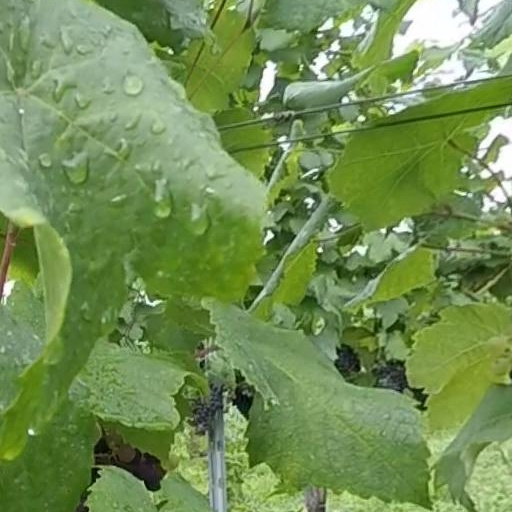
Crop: grape